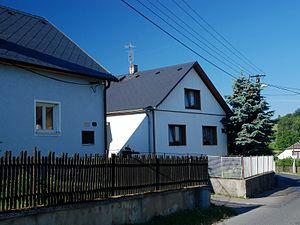
Studánka est une commune du district de Tachov, dans la région de Plzeň, en République tchèque. Sa population s'élevait à 509 habitants en 2018.